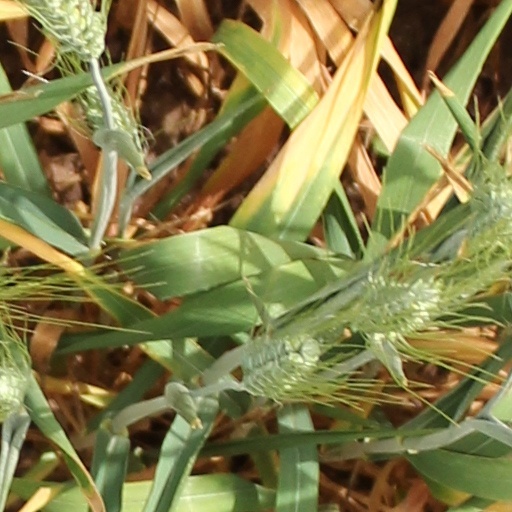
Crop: wheat